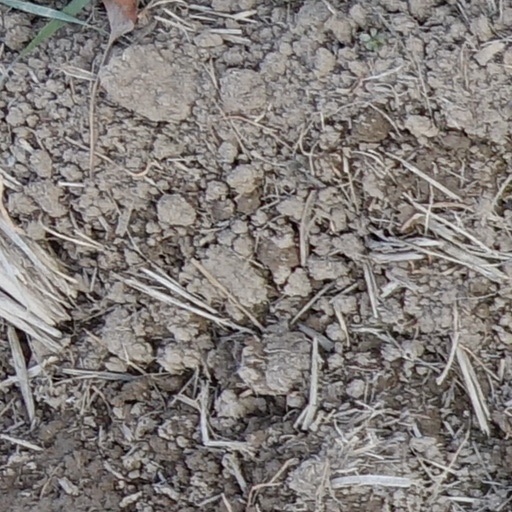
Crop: wheat